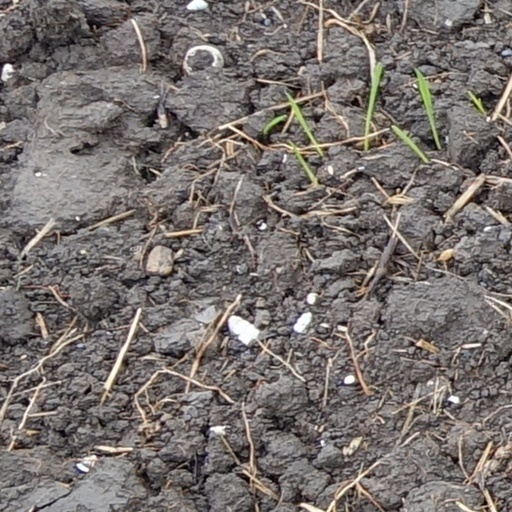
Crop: wheat